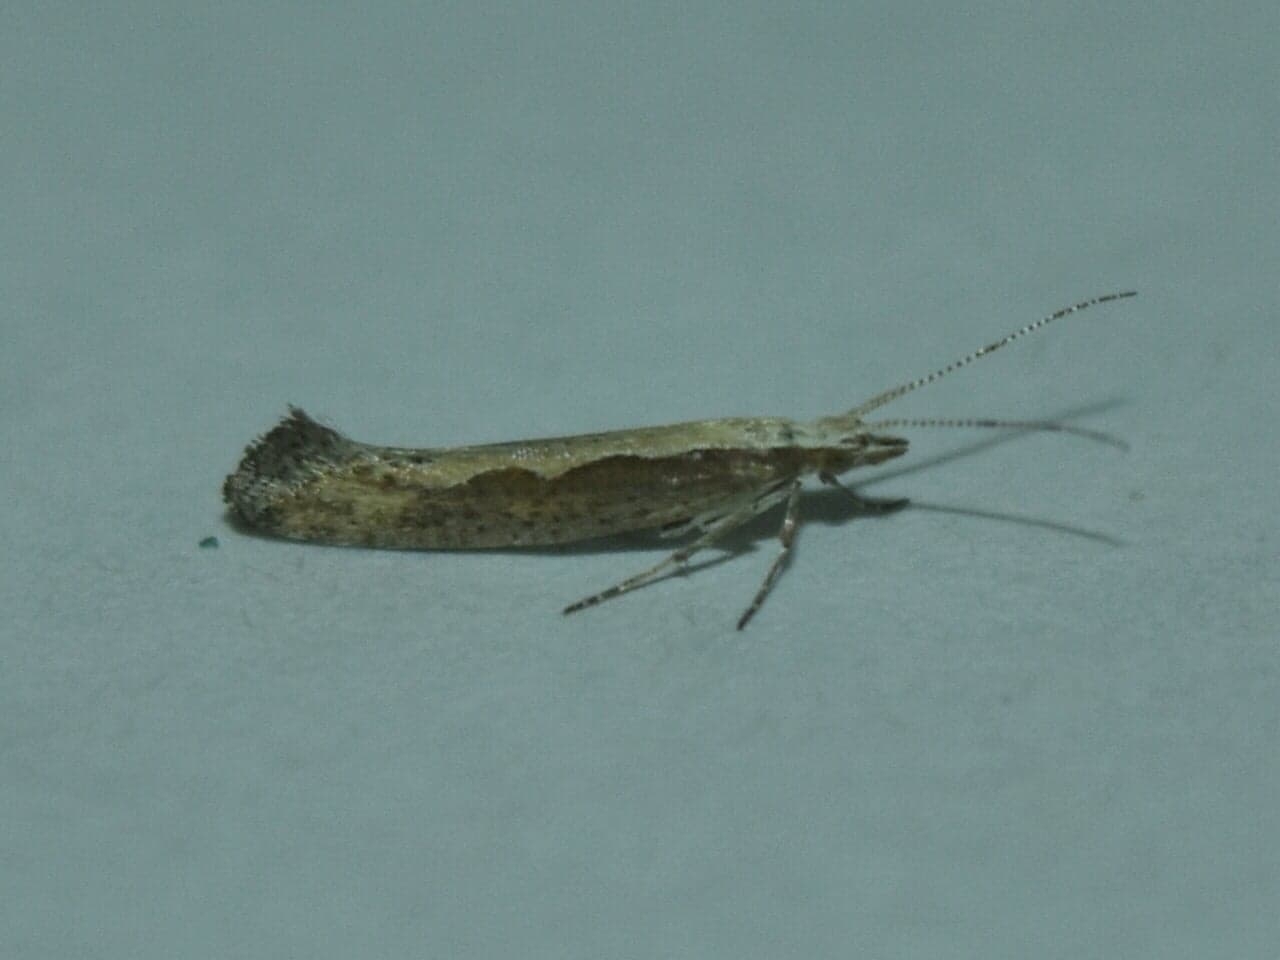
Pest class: diamondback_moth